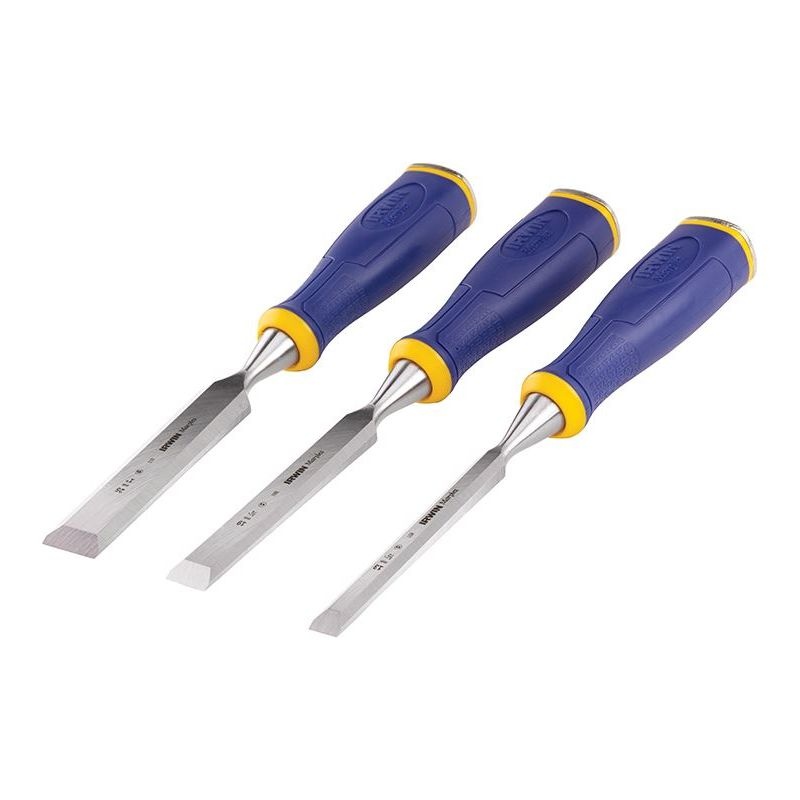
Irwin® Marples® MS500 ProTouch™ All-Purpose Chisel Set, 3 Piece
The IRWIN Marples MS500 Series All-Purpose Chisels with ProTouch™ Handle. These chisels have a large metal striking cap to withstand hammer impacts, prolong the life of the handle and prevent mushrooming. ProTouch™ handles are designed to provide an extra comfortable grip and also reduce vibrations and hand fatigue. One-piece blade forging gives added strength and durability. Made from special tool steel which ensures a much sharper cutting edge for quicker and easier operation. A special hardening process gives the blade a longer-lasting edge - less time spent re-sharpening. Every chisel is honed and sharpened ready for use out of the packet - to save you time and effort. This set of 3 Marples MS500 Series ProTouch™ All-Purpose Chisels contains the following sizes: 13, 19 and 25mm (1/2, 3/4 and 1in). Supplied in a Storage Pouch.
Brand: IRWIN® Marples®
Category: Hardware > Tools > Carving Chisels & Gouges > Straight Chisels